East Riding of Yorkshire

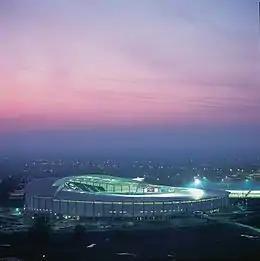
The MKM Stadium, Hull

The UK government has set a target to generate 10% of the UK's electricity from renewable energy sources by 2010. The Energy White Paper (2003) sets out the Government's aspiration to double that figure to 20% by 2020. It has additionally signed up to the legally binding Kyoto Protocol, which requires a reduction of greenhouse gas emissions by 12.5% of 1990 levels by 2008–12 and a reduction of emissions by 20% of 1990 levels by 2010. Regional and local authorities are required to contribute to the delivery of these national targets. The East Riding has an above-average potential to generate renewable electricity for Local Authorities in the region due its large wind energy potential. The East Riding of Yorkshire is set a target of 41 MW by 2010, and a target for 2021 of 148 MW for installed grid-connected renewable energy. There are operational wind farms at Lissett in Holderness and Out Newton to the north of the Humber Estuary.